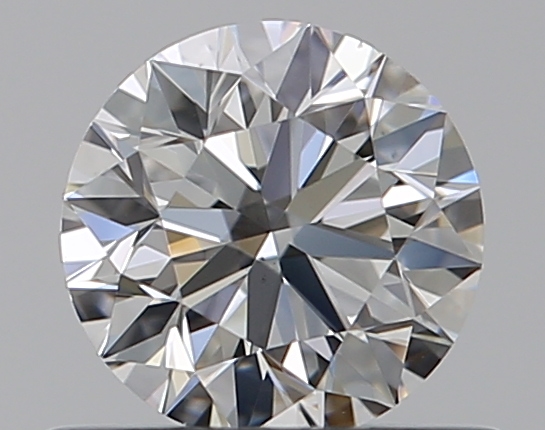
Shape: round
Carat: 0.5
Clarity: VS2
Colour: F
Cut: EX
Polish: EX
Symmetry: EX
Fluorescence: N
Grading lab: GIA
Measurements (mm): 5.03 x 5.07 x 3.17